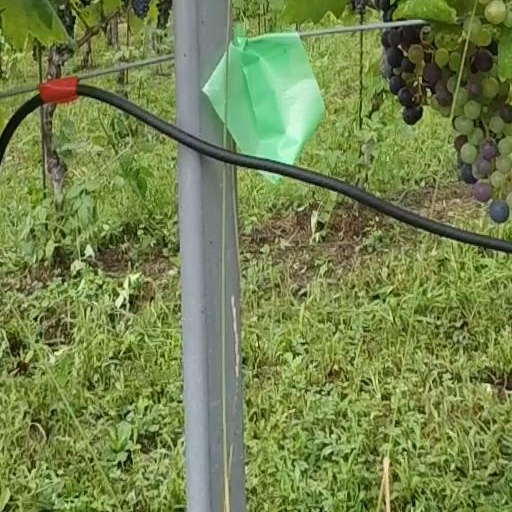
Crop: grape